Lewis E. Lawes

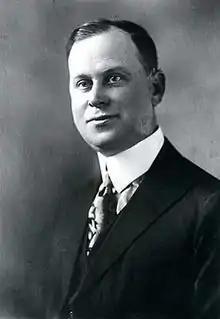

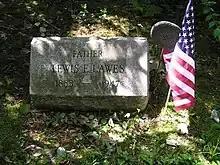
The gravesite of Lewis E. Lawes

Lewis Edward Lawes (September 13, 1883 – April 23, 1947) was a prison warden and a proponent of prison reform. During his 21-year tenure at Sing Sing Correctional Facility, he supervised the executions of 303 prisoners.